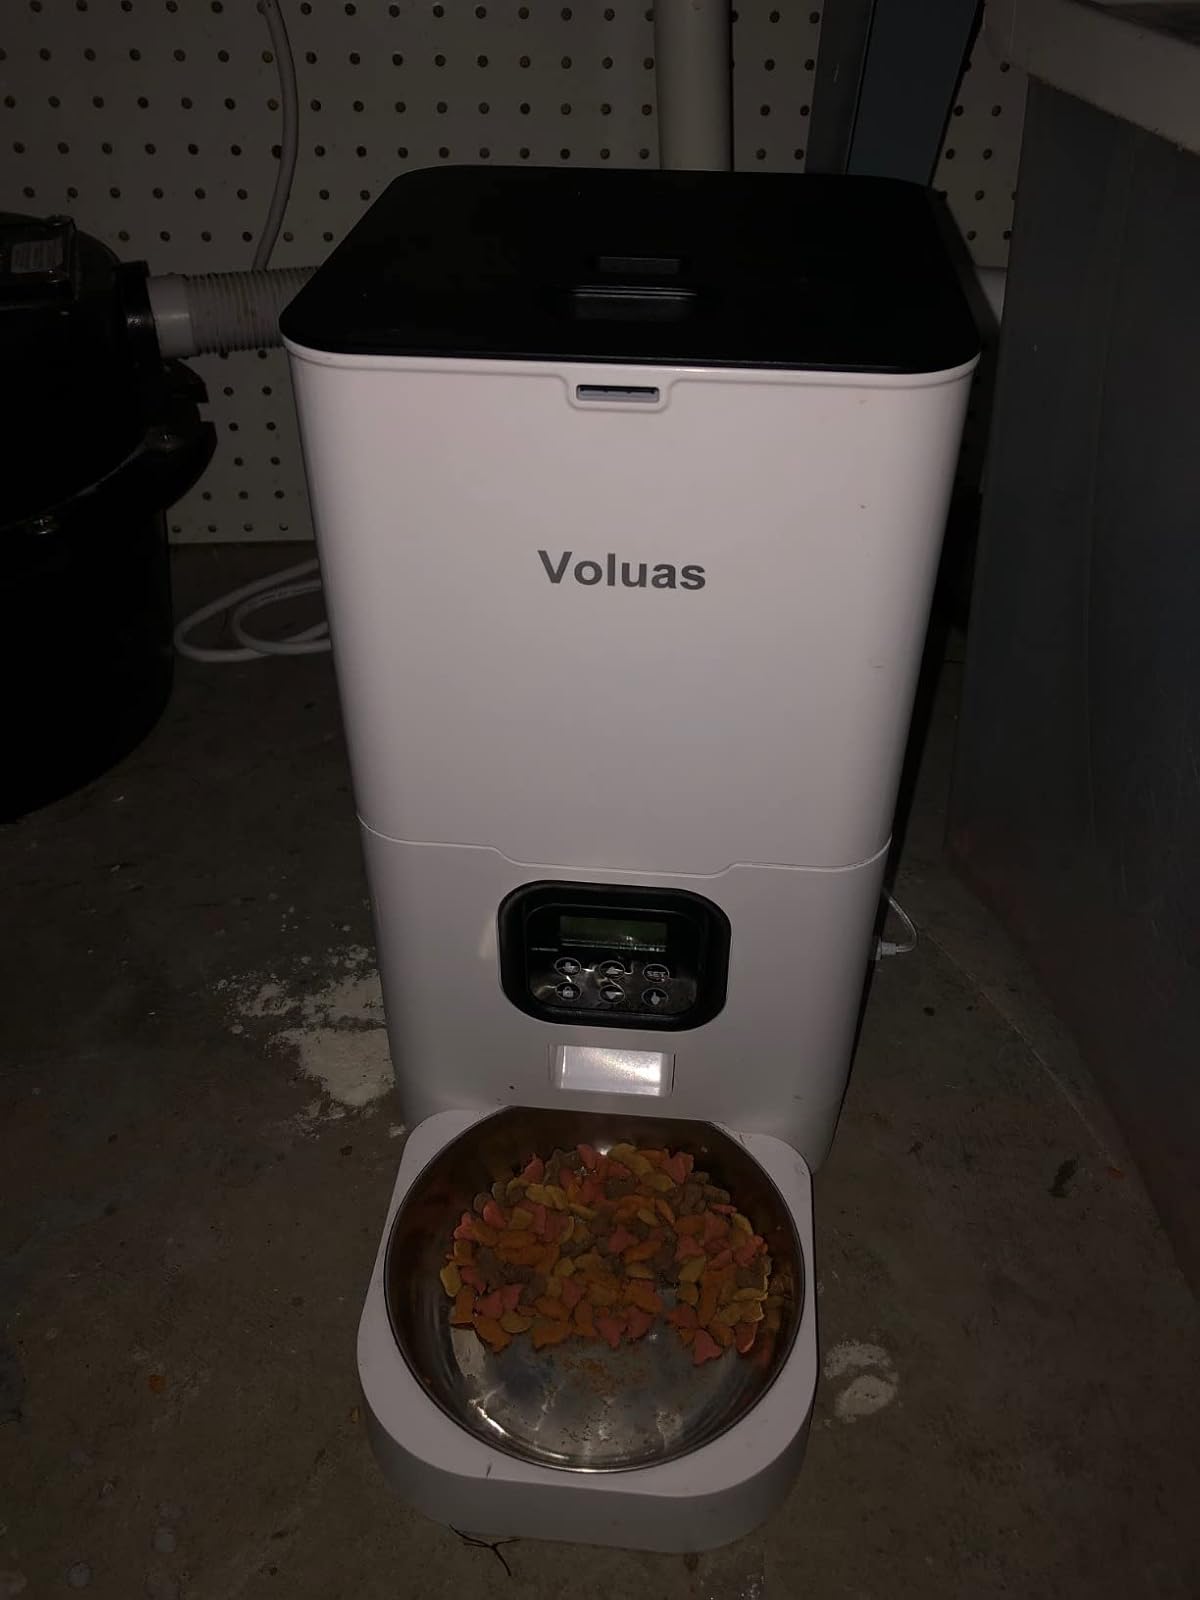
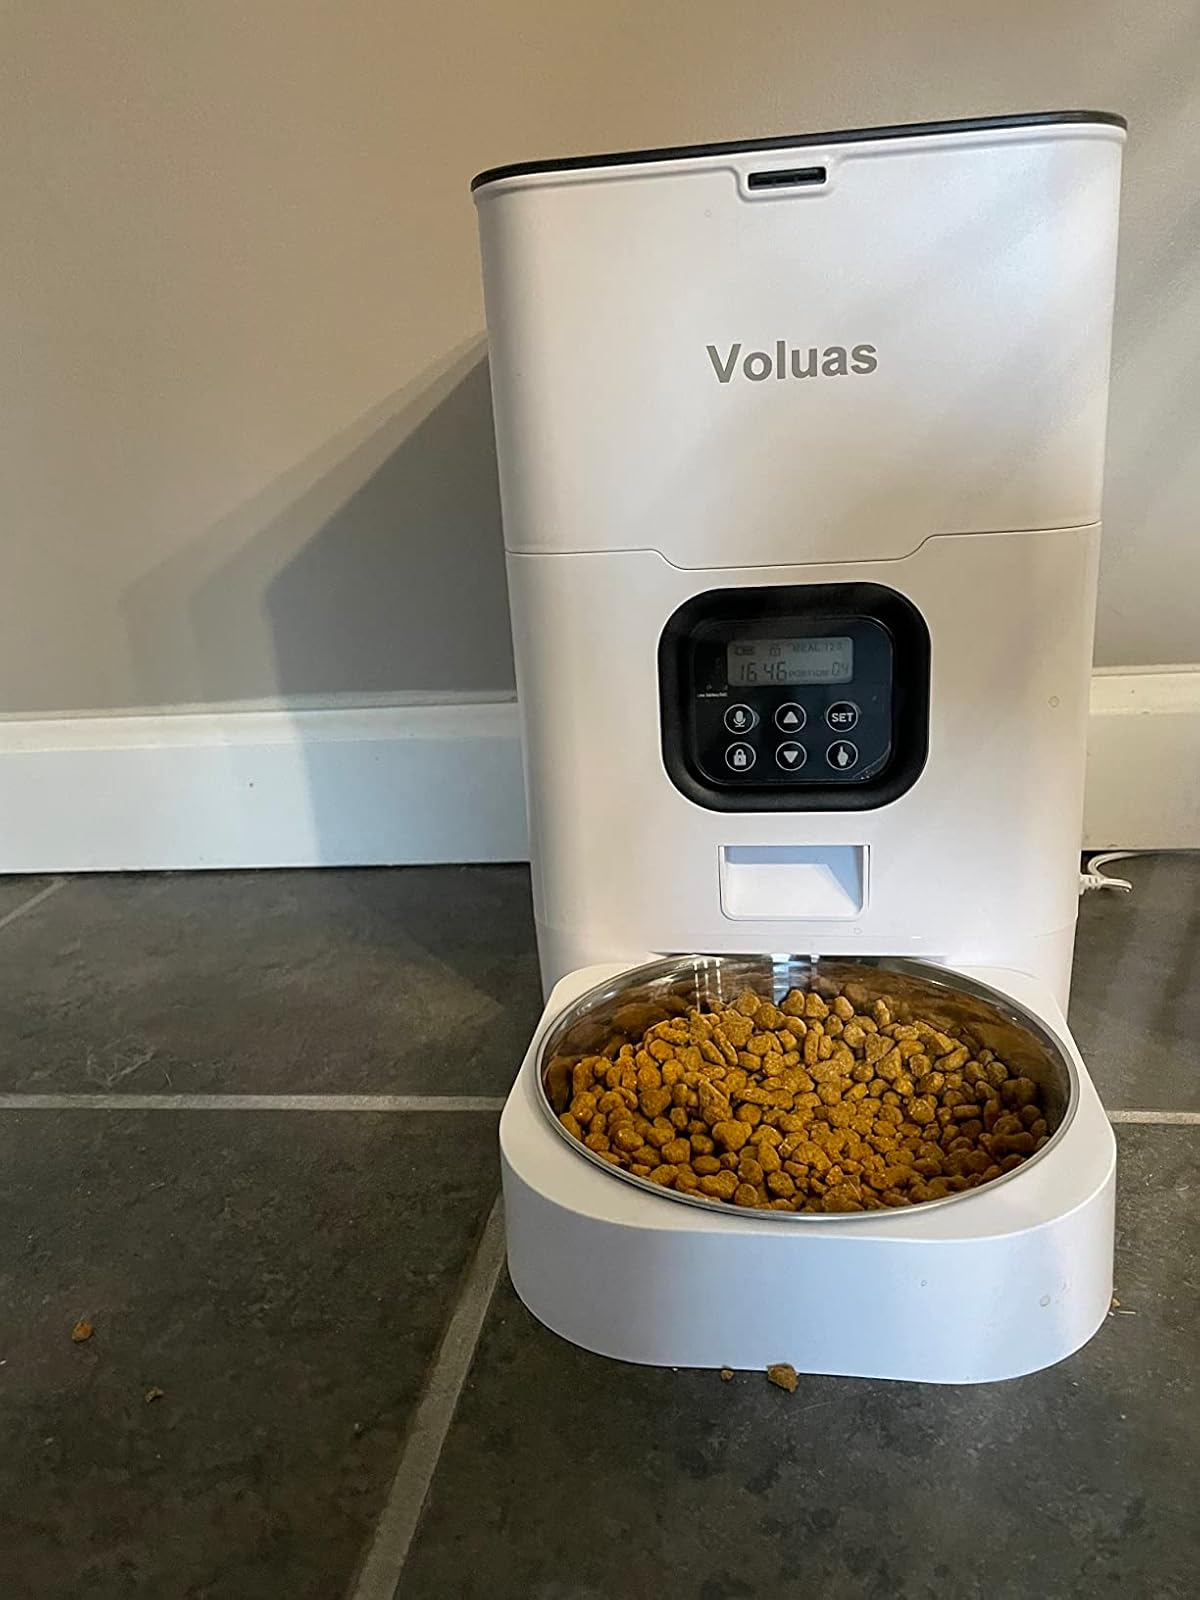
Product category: items_feeder
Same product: yes